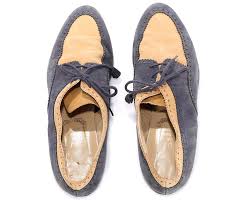
Label: Brogue